OWOW Radio

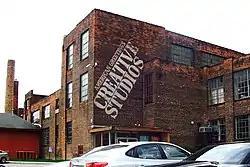
78th Street Studios complex

Radio programmer John Gorman, known for stints at longtime Cleveland rock station WMMS and oldies station WMJI, stated he first saw potential for Internet radio in the mid-1990s. Gorman recalled growing frustrated with the radio industry at that time, citing among other things a general lack of creativity, including for online streaming. He believed the success of Pandora and Spotify many years later helped establish Internet radio as a more viable alternative for radio listeners. On February 20, 2015, oWOW Radio launched in a small, temporary studio while construction continued on what became its 1,600-square foot facility located at the 78th Street Studios complex in the Gordon Square Arts District, part of the Detroit–Shoreway neighborhood on Cleveland's west side.